Helen Clark

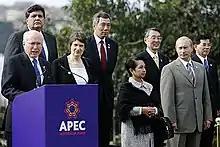
Clark in the Asia-Pacific Economic Cooperation Summit in Sydney, 9 September 2007

In 2005, following that year's general election, Labour and the Progressive Party renewed their coalition, with confidence and supply arrangements with both New Zealand First and United Future in exchange for giving the leaders of those parties ministerial positions outside Cabinet. Greens were excluded from the resulting coalition, due to a refusal by United Future and NZ First to work with the Greens in cabinet. They were, however, able to negotiate a cooperation agreement which saw limited input into the budget and broad consultation on policy. Both co-leaders were appointed as government spokespeople outside cabinet, responsible for Energy Efficiency and for the Buy Kiwi Made campaign. Clark became the first Labour leader to win three consecutive elections. Clark won 66% of her electorate's votes, or 20,918 votes with a 14,749 majority.